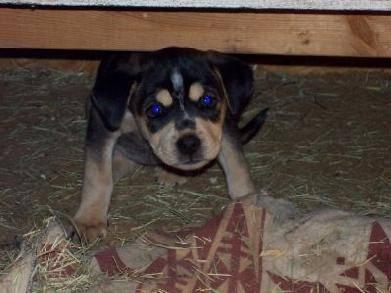
dog